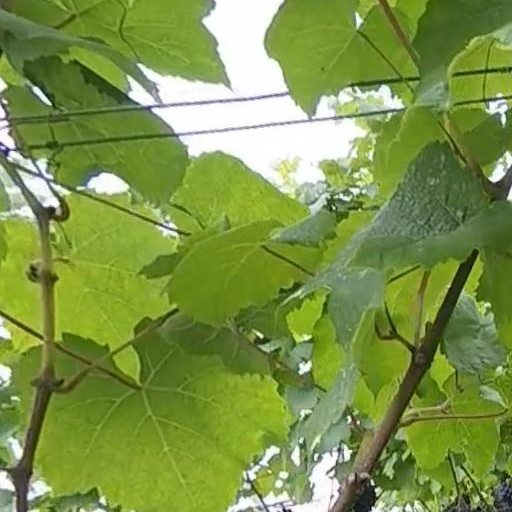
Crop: grape